Yoshio Kodama

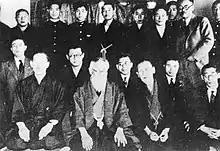
Yoshio Kodama (first row, second from right) at a meeting of the ultranationalist Black Ocean Society (Genyōsha) in 1929

Yoshio Kodama was born on February 18, 1911, in Nihonmatsu, Fukushima, Japan, to a family formerly of samurai status. Kodama was the fifth son of a bankrupt Nihonmatsu businessman. Due to his family's straitened circumstances, in 1920, Kodama was sent to live with a married older sister in Korea and lived there for three years. He was treated badly, suffered from isolation and had to work in a steel mill.